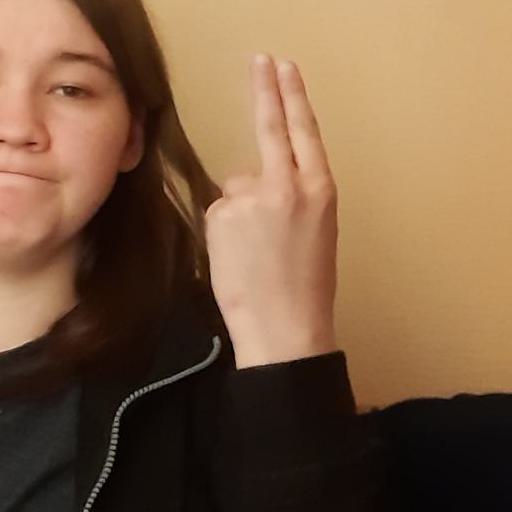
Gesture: two_up_inverted